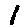
Label: 1